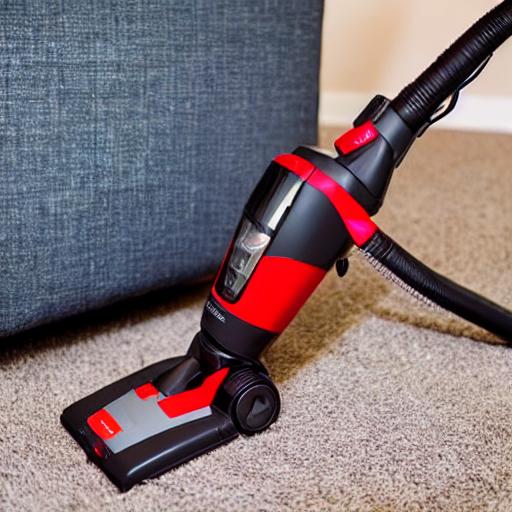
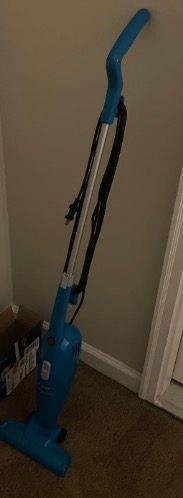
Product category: items_vacuum
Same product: no